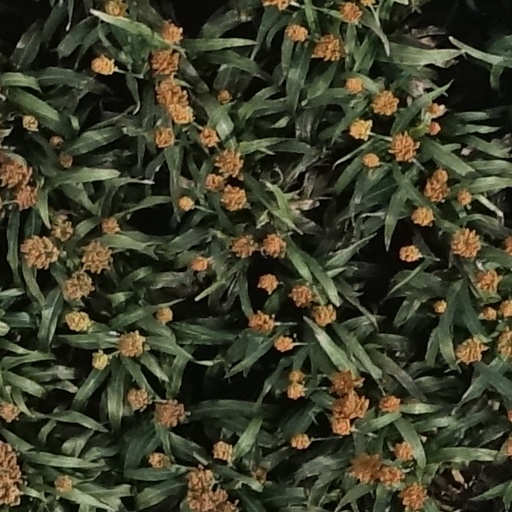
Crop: sorghum